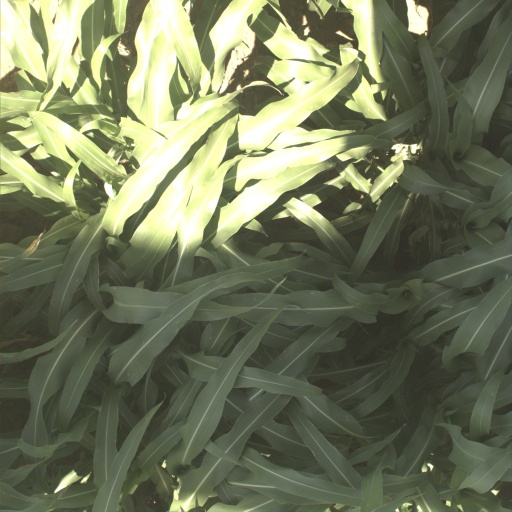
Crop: sorghum